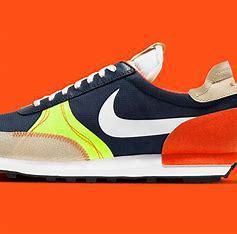
Brand: Nike
Model: Dbreak Type